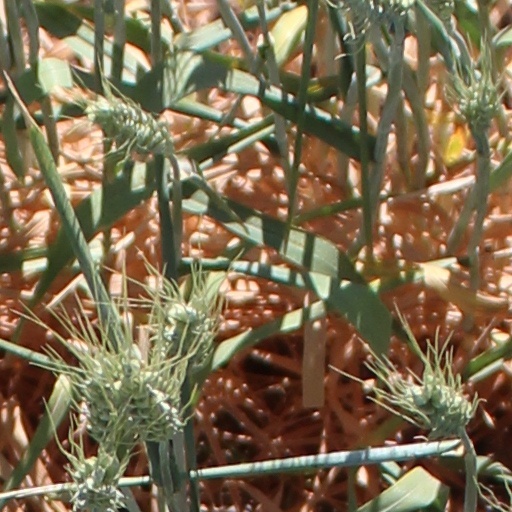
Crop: wheat